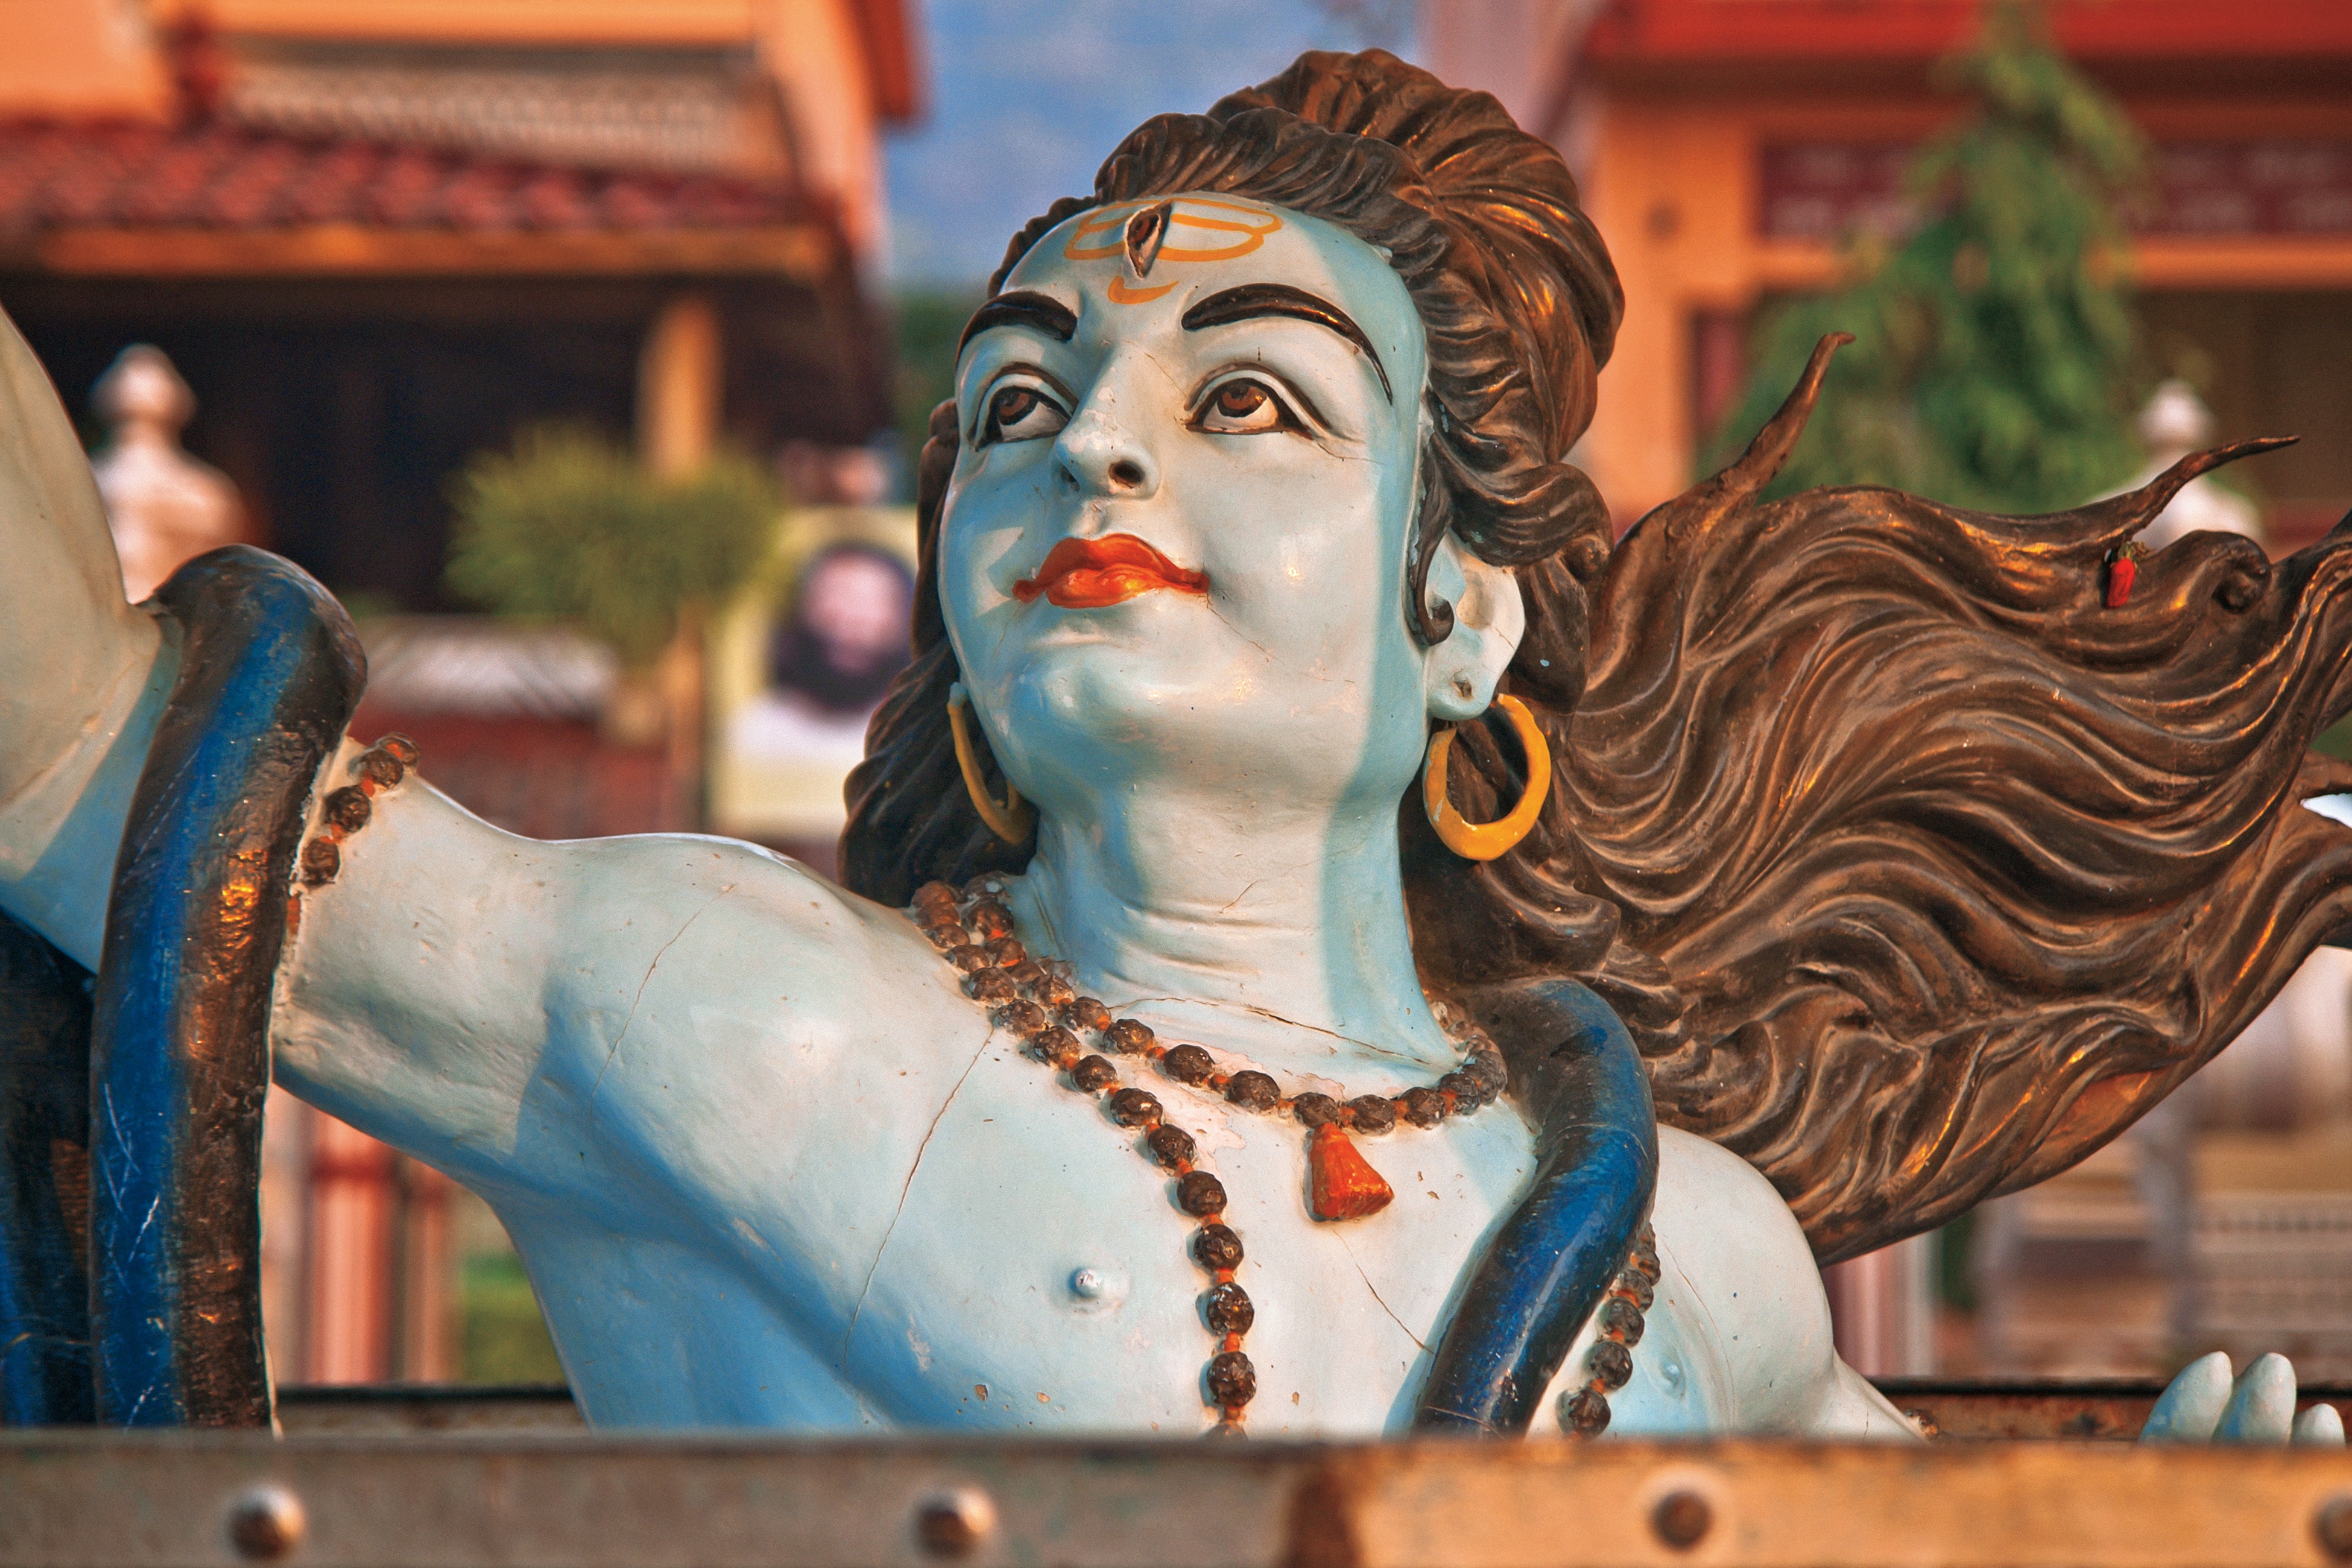
outdoor, travel, statue, portrait, color, performance art, sculpture, art, festival, temple, yoga, holy, india, hindu, god, hinduism, shiva, rishikesh